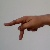
The image shows a hand gesture representing the letter 'P' in Indian Sign Language.